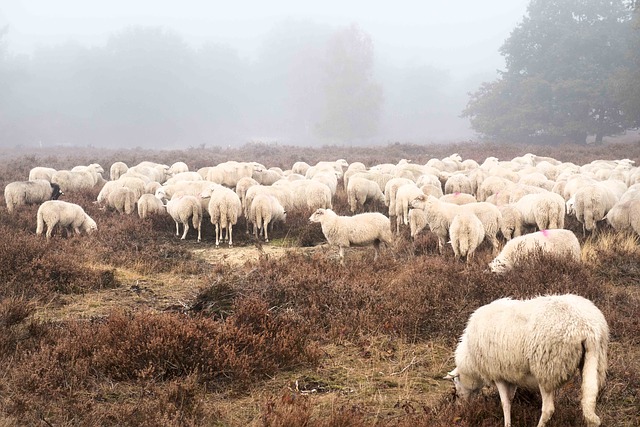
Label: pecora